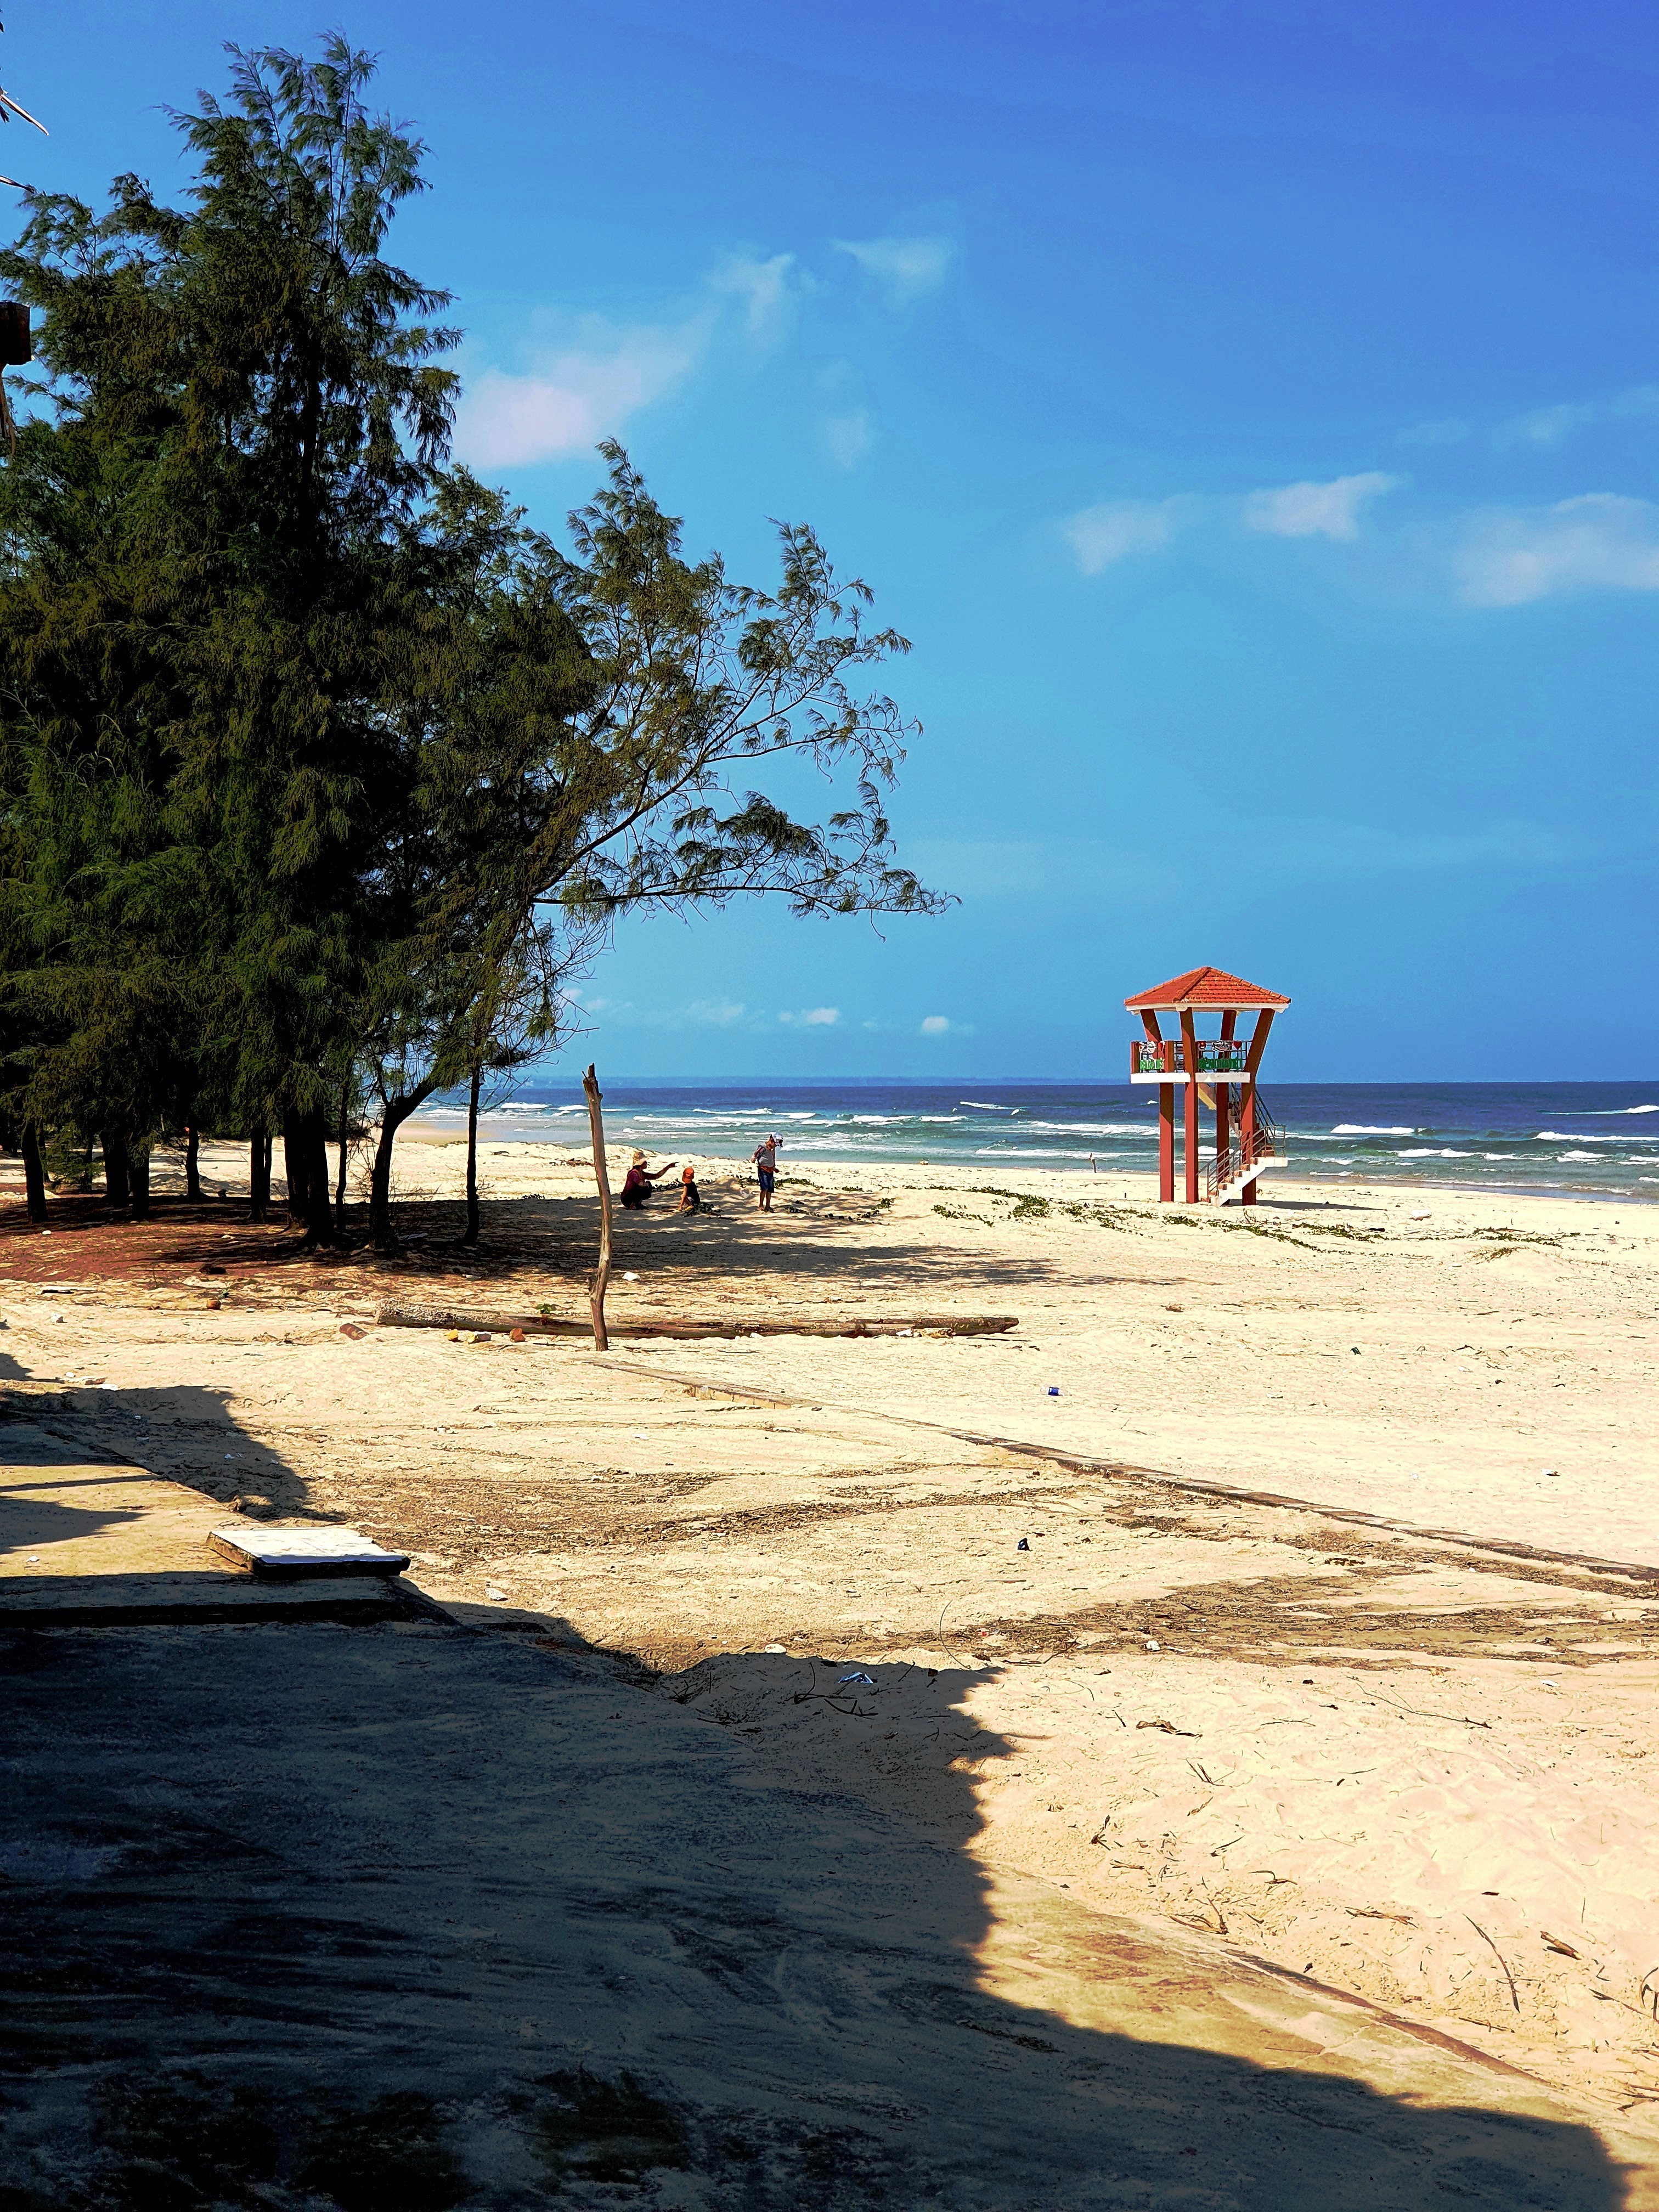
user: text: Mái của tòa tháp trên bãi biển có màu gì?
assistant: text: Màu đỏ

user: text: Có bao nhiêu người đang đứng gần mặt nước trong ảnh?
assistant: text: Ba người

user: text: Kiến trúc có mái đỏ trên bãi biển là loại công trình gì?
assistant: text: Tháp cứu hộ (hoặc chòi vọng cảnh) ở bãi biển Cửa Việt

user: text: Sự hiện diện của tháp cứu hộ trên bãi biển gợi lên điều gì về khu vực này?
assistant: text: Cho thấy đây là một bãi biển được quản lý và có dịch vụ cứu hộ để đảm bảo an toàn cho du khách.

user: text: Trong ảnh, có bao nhiêu người đang ở gần mặt nước, và tòa tháp trên bãi biển có những màu sắc chủ đạo nào?
assistant: text: Có ba người; tòa tháp có màu đỏ và trắng (hoặc đỏ và màu be/nâu nhạt).